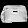
Label: Bag